Sky position (RA, Dec in degrees): 180.027, 19.054
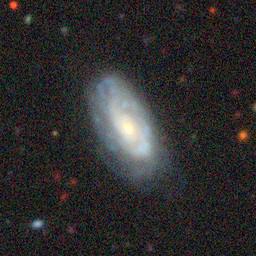
Galaxy morphology: Unbarred Tight Spiral Galaxies